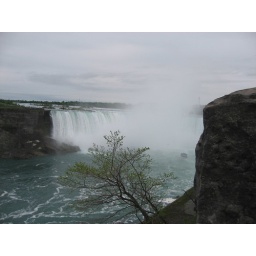
There's the Maid-of-the-Mist under that mushroom cloud of floatie infested water from the falls.EY took this image.